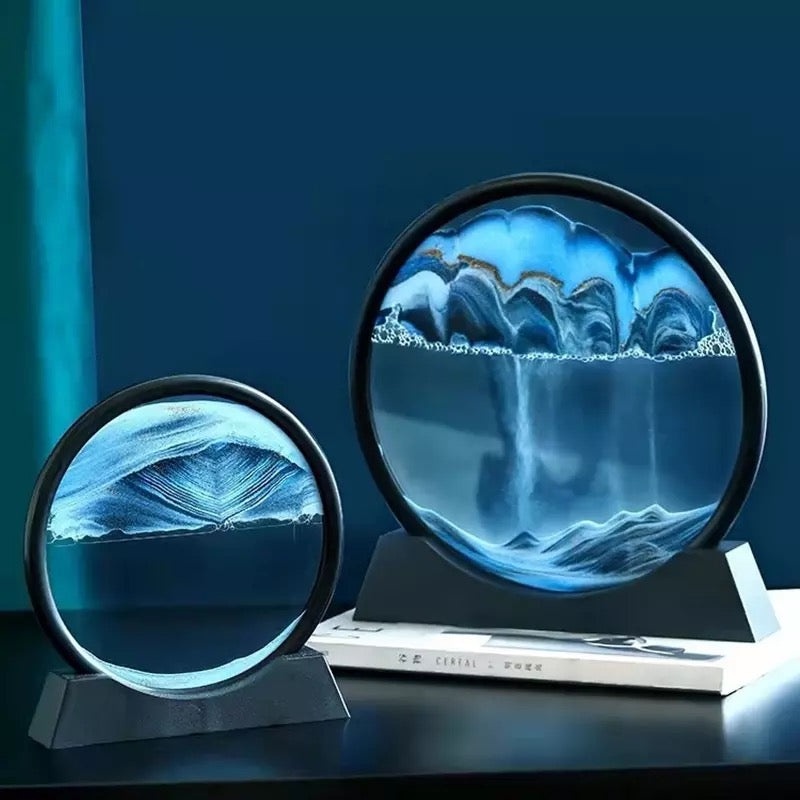
Quadro de Areia em Vidro Ampulheta 3D - Sandscape
O Quadro de Areia em Vidro Ampulheta 3D - Sandscape é uma incrível decoração para o seu ambiente, trazendo uma sensação única e criativa para sua casa, sala de estar ou escritório. Perfeito para festivais, casamentos, restaurantes, lojas, decoração de casa. Basta virar o quadro e a areia começará a cair suavemente, formando uma linda imagem diferente todas as vezes. Com sua areia movediça delicada, o Sandscape oferece uma experiência visual cativante e calmante, permitindo que você aprecie e relaxe enquanto observa o movimento das camadas de areia em constante mudança. Transforme seu espaço com esta decoração única e torne o ambiente ainda mais especial com o Quadro de Areia em Vidro Ampulheta 3D - Sandscap
Brand: Segurstore
Category: Home & Garden > Decor > Hourglasses